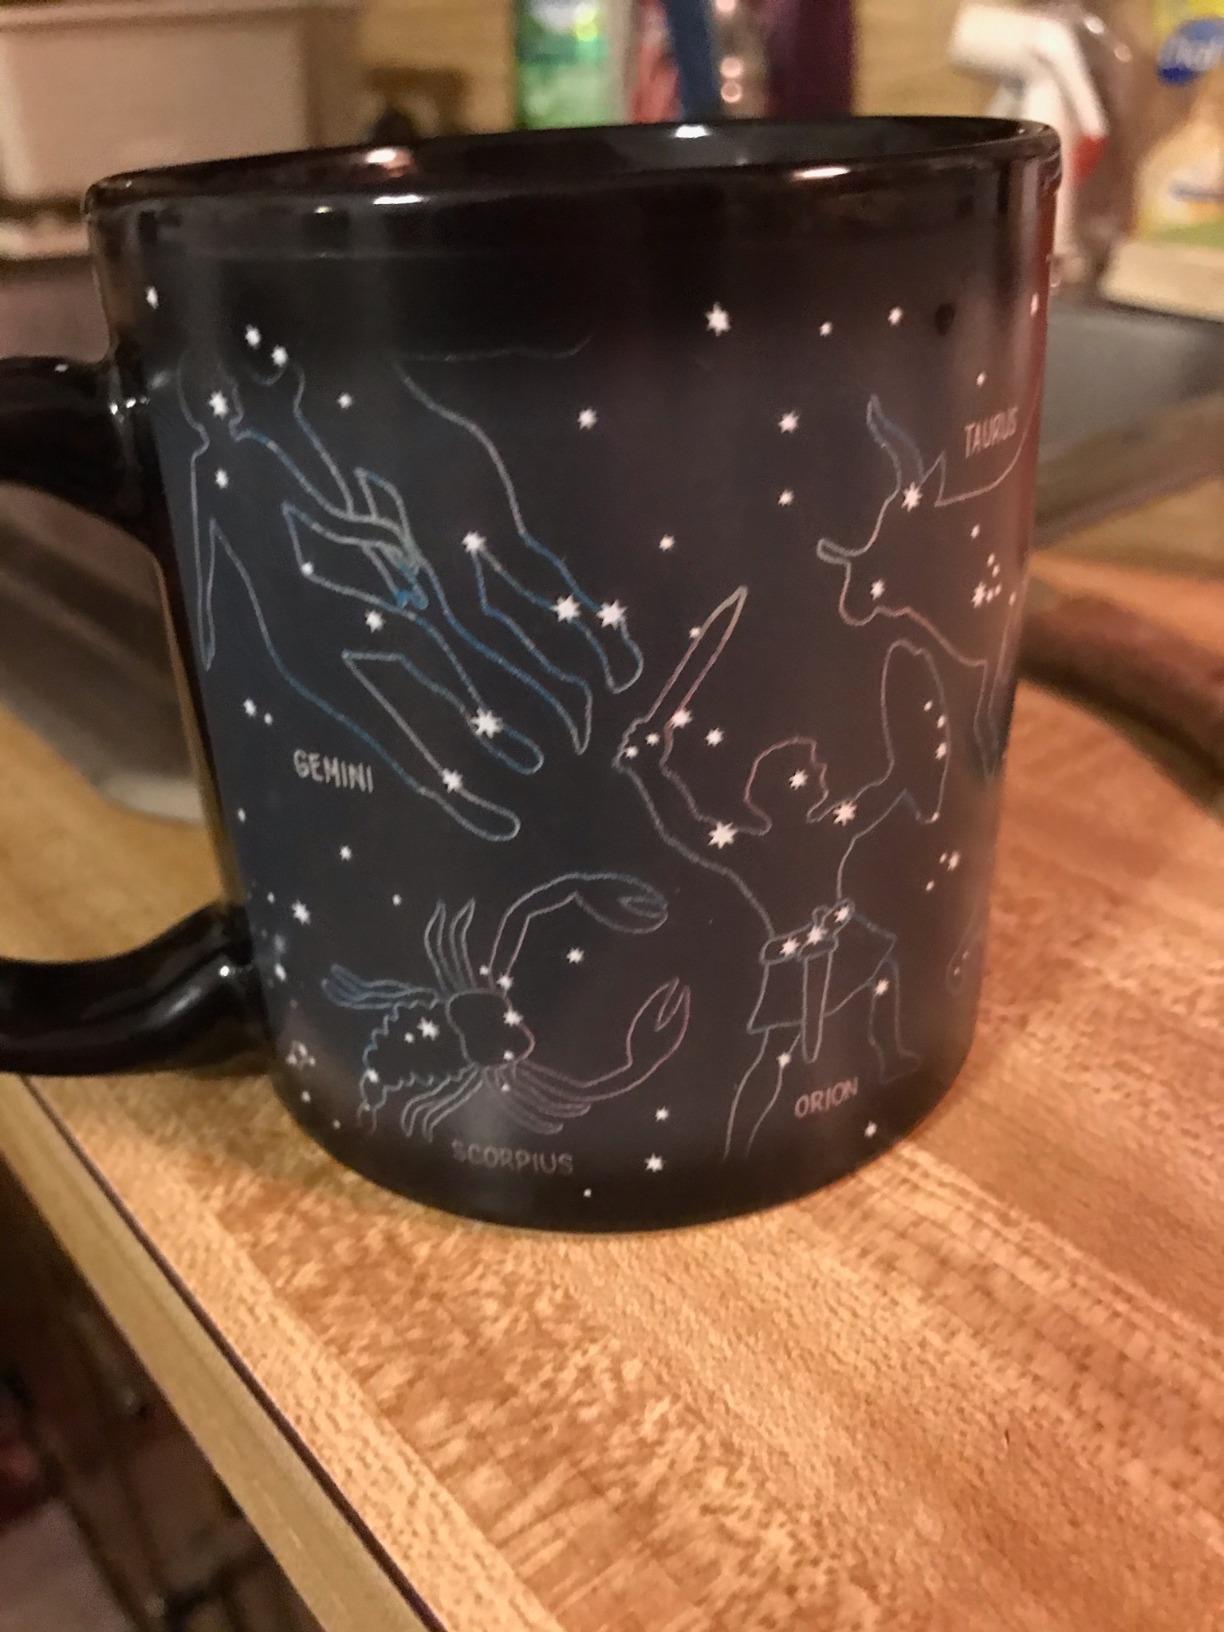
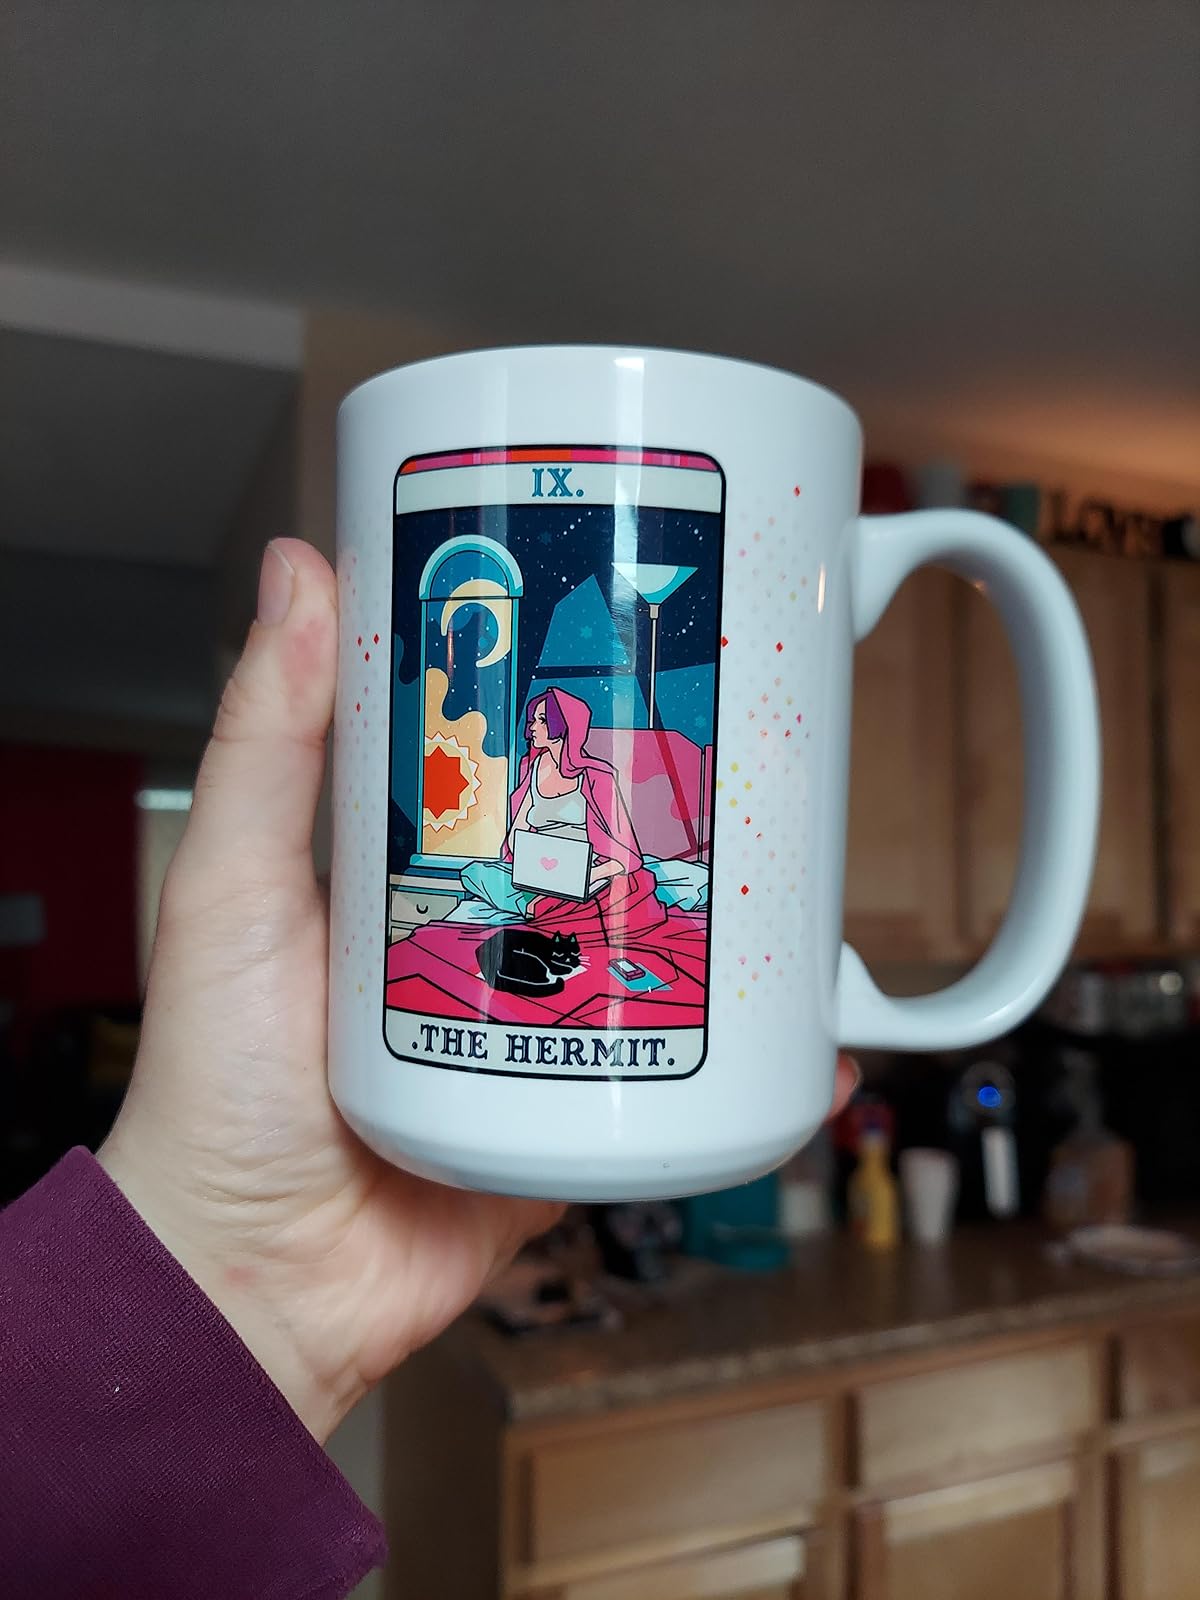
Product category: items_mug
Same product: no